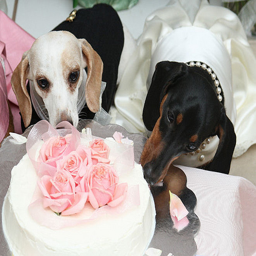
Two dogs dressed up in wedding gear eating wedding cake.
s close up of two dogs eating cake off of a table
Two small dogs are sniffing a white cake.
Two dogs dressed up as a bride and groom lick a cake.
Two dressed dogs licking a wedding cake together